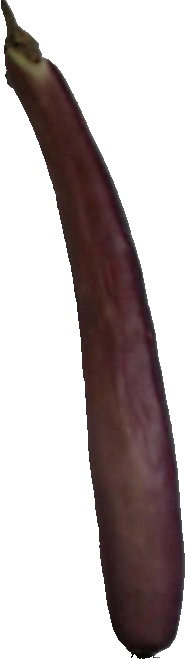
Label: eggplant_long_1